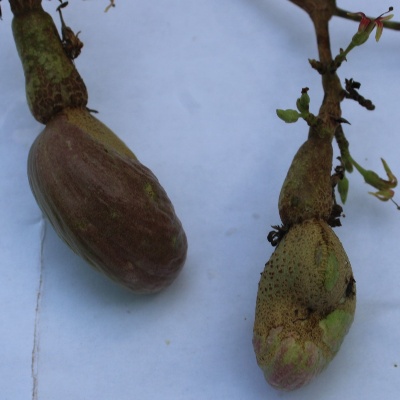
Crop: Cashew
Condition: healthy